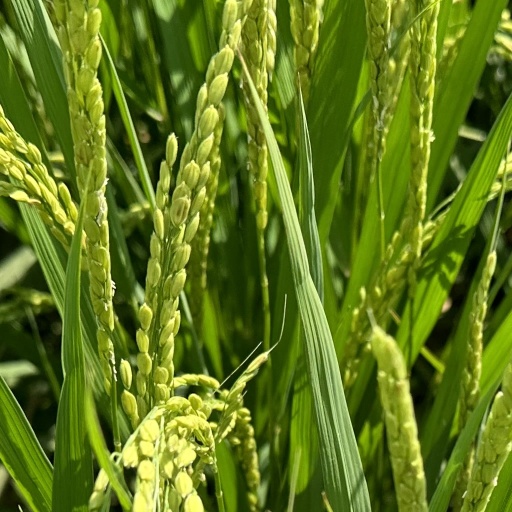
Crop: rice